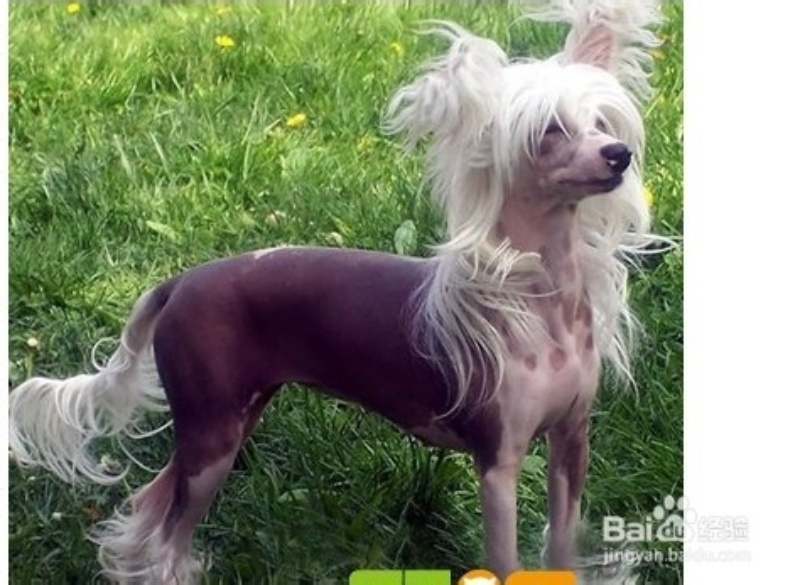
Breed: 234-n000093-Chinese_Crested_Dog